Fernando Sendra

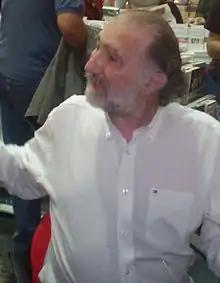
Fernando Sendra.

Fernando Javier Sendra (born 1949 in Mar del Plata, Argentina) is an Argentine cartoonist. He is mostly known as the creator of the newspaper comic series "Yo, Matías" ("Me, Matías"). He is the author of over 20 books, including 10 of the "Yo, Matías" series. He has two sons and two daughters.